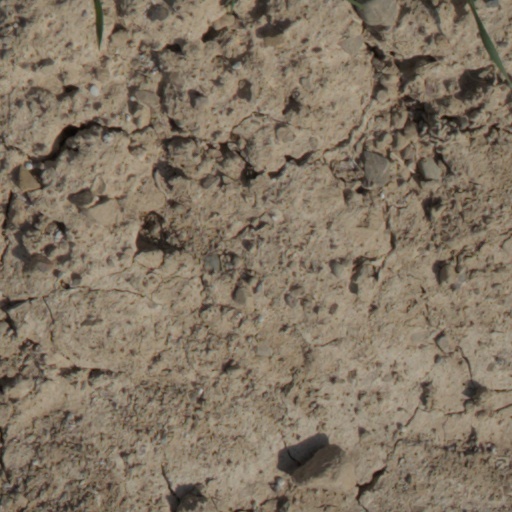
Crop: wheat